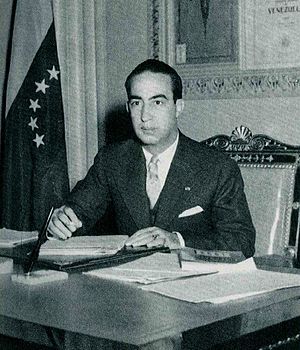
Venezuelas præsidenter / Præsidenterne og deres rækkefølge / Venezuelas præsidenter
Venezuelas præsident er både statsoverhoved og regeringschef i Venezuela. Den nuværende præsidentperiode er på seks år med en forfatningsmæssigt fastsat mulighed for at afholde nyvalg på et hvilket som helst tidspunkt i løbet af periodens sidste tre år. Den 15. februar 2009 afskaffedes en tidligere bestemmelse om at begrænse en præsidents embedstid til to perioder efter en folkeafstemning.